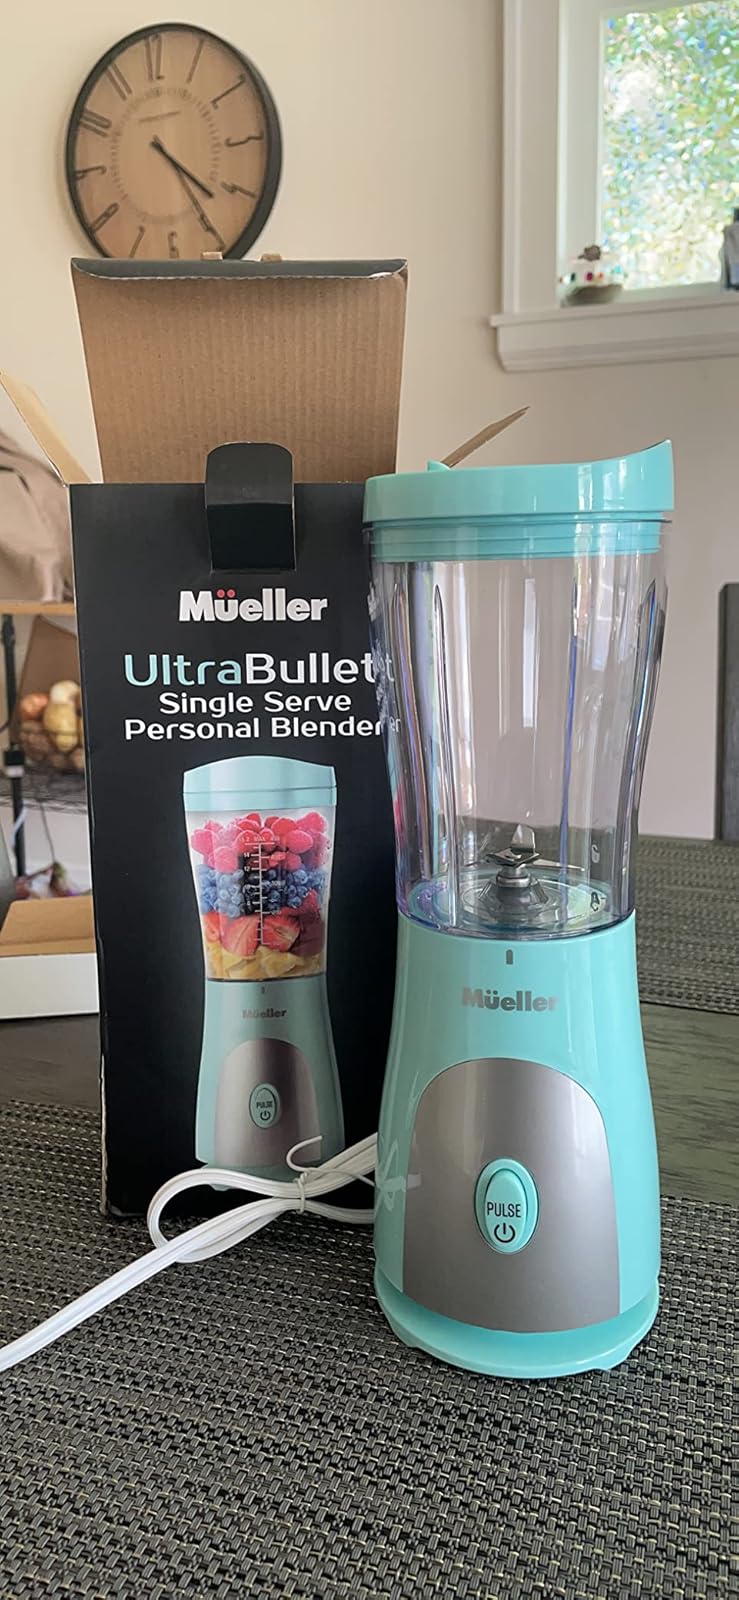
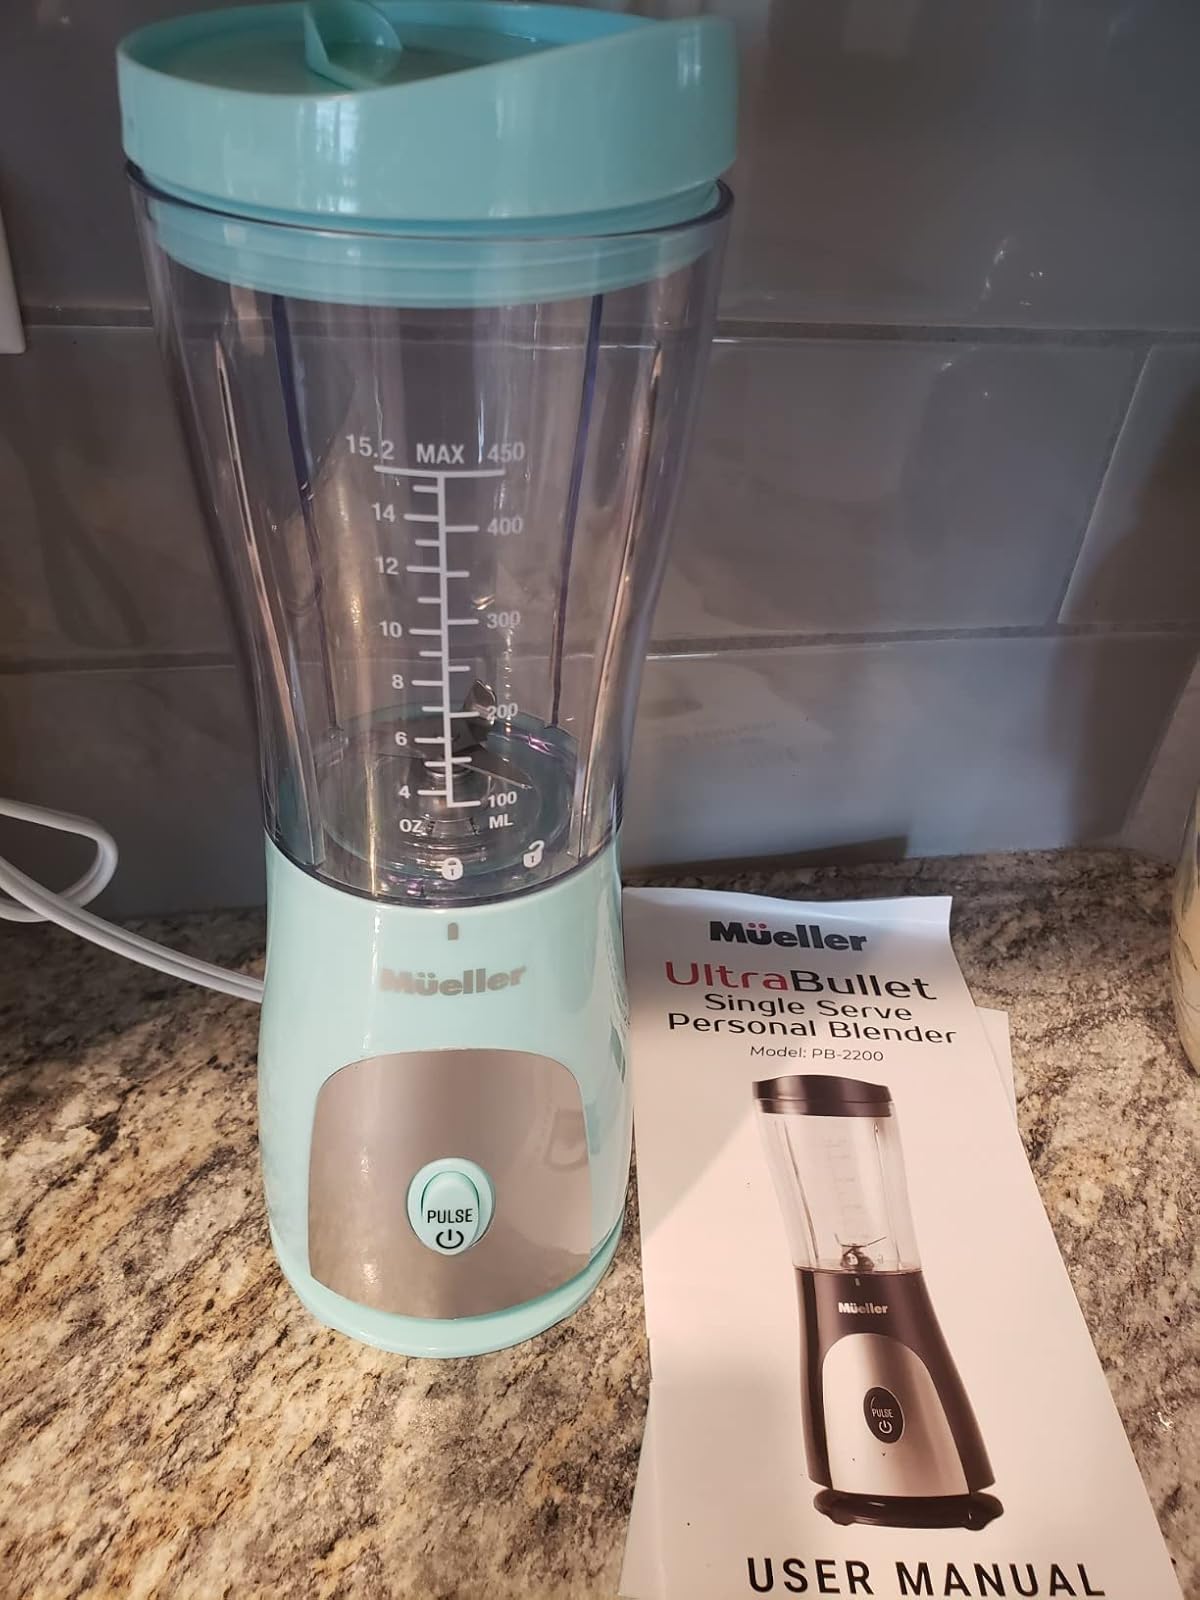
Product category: items_blender
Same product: yes